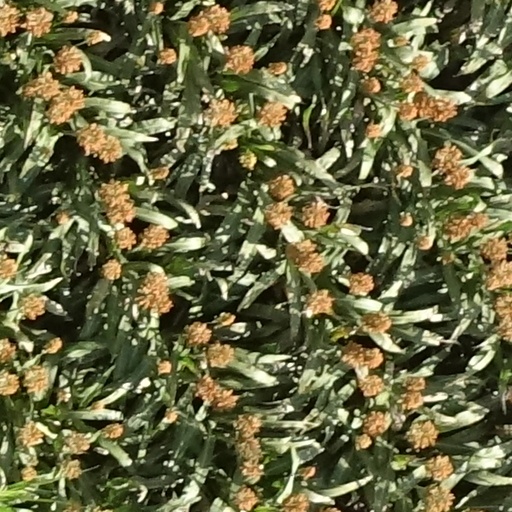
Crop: sorghum